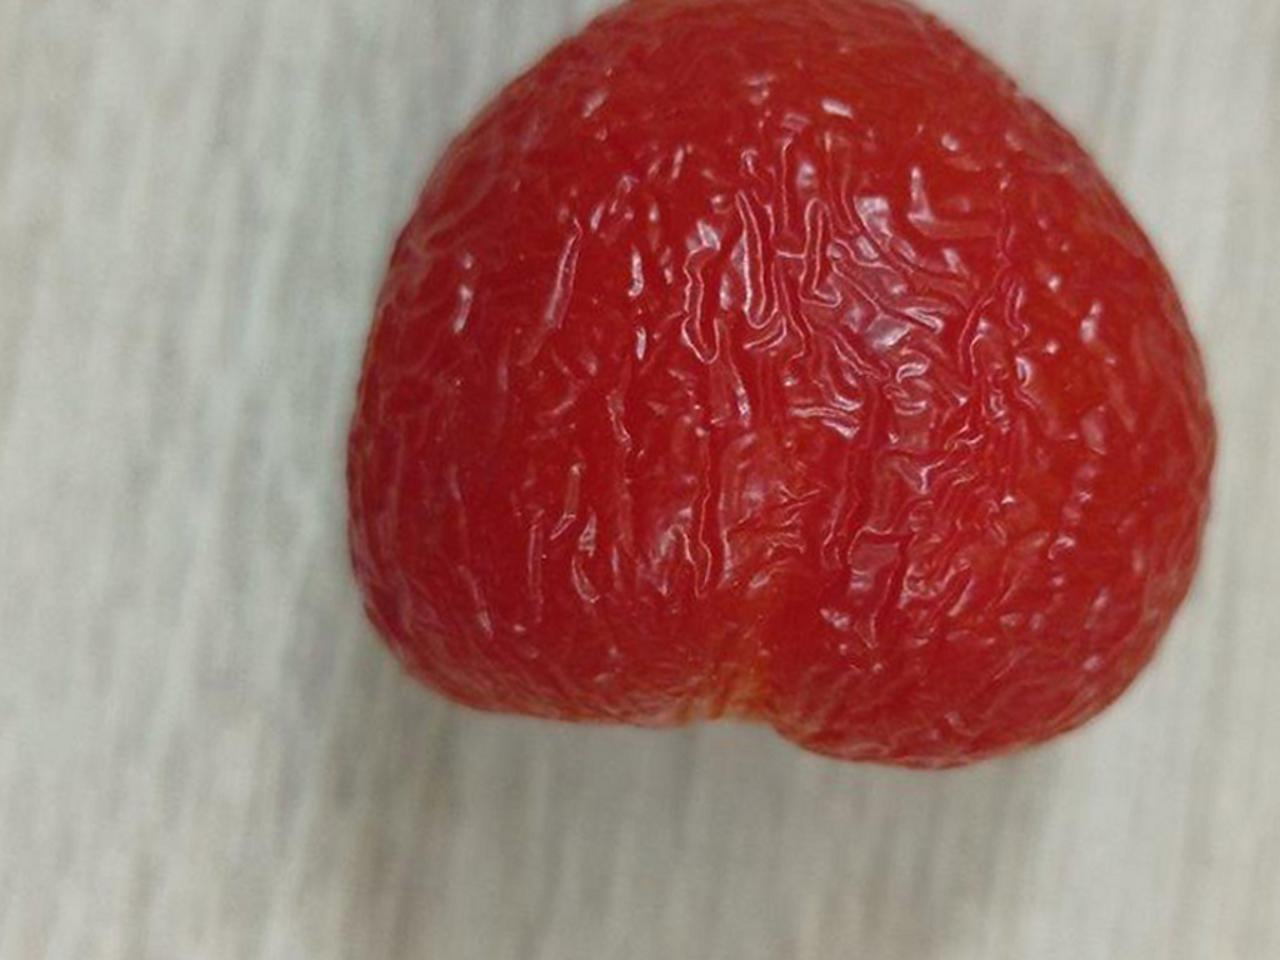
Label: Rotten